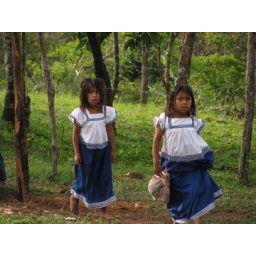
This is the traditional &amp;quot;nagwa&amp;quot; dress that all girls and women wear in the Comarca, adapted for school dress code requirements